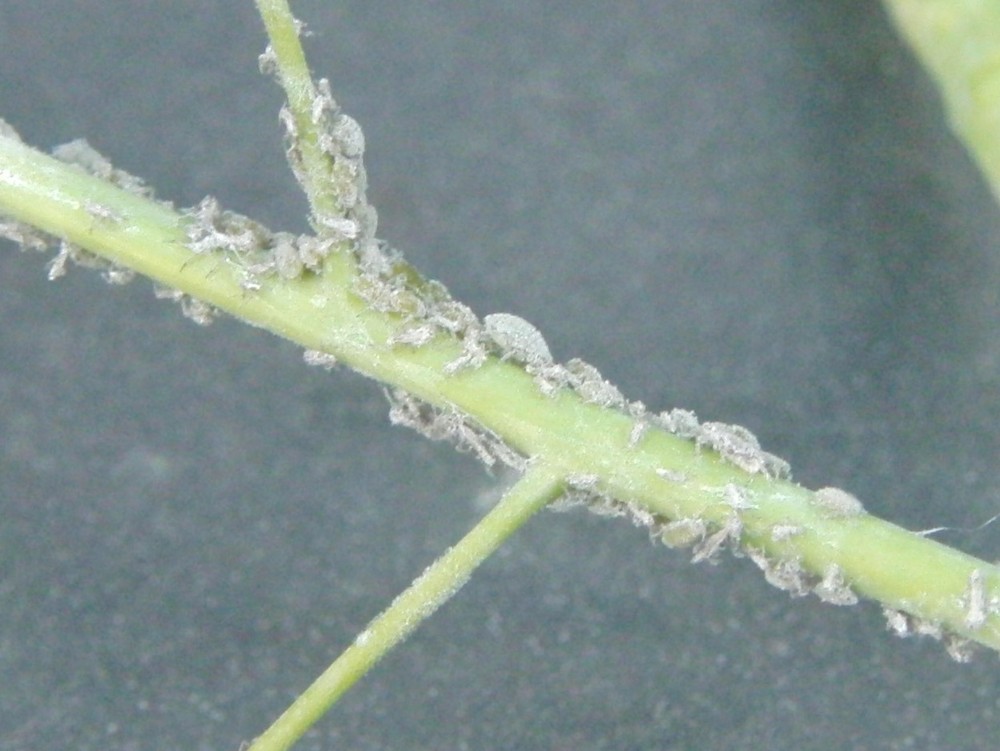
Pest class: cabbage_aphid